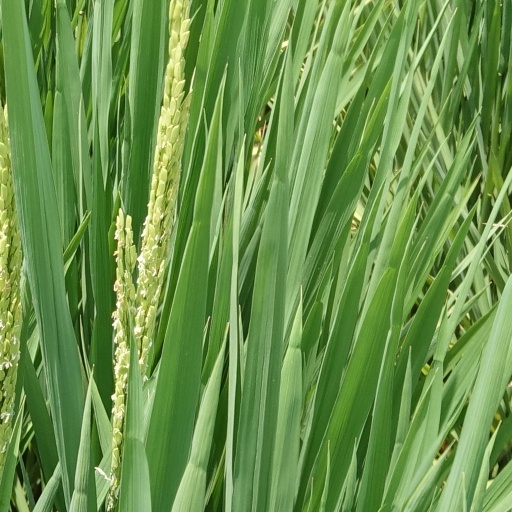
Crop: rice